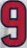
Number: 9